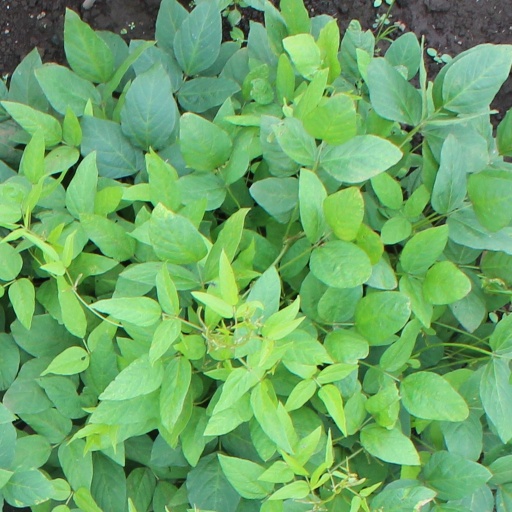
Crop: soybean